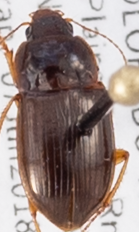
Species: Amara quenseli
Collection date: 2018-06-07
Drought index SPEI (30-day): -0.288
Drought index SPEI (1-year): -0.02
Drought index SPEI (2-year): -0.372